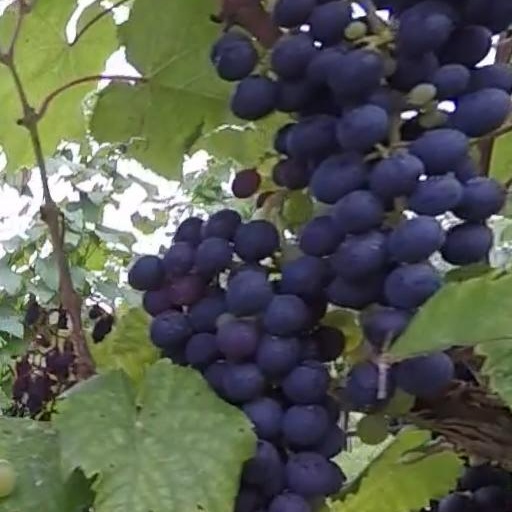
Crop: grape